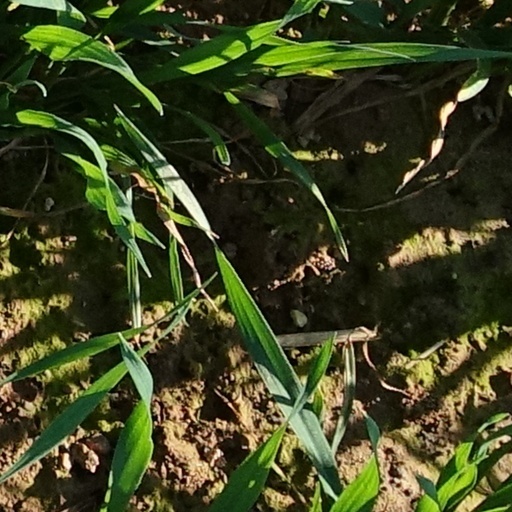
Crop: wheat